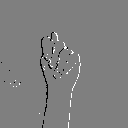
ASL letter: t